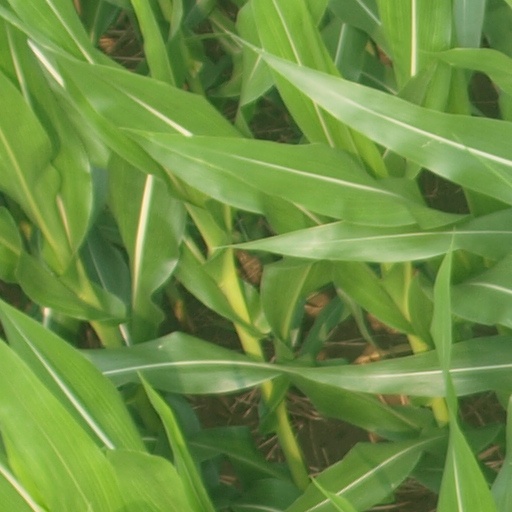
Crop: maize; corn